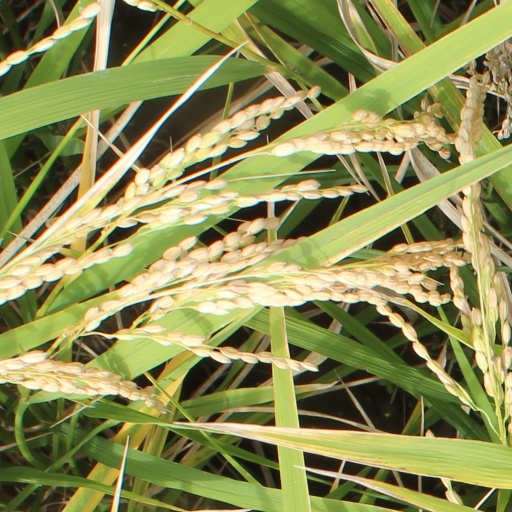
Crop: rice